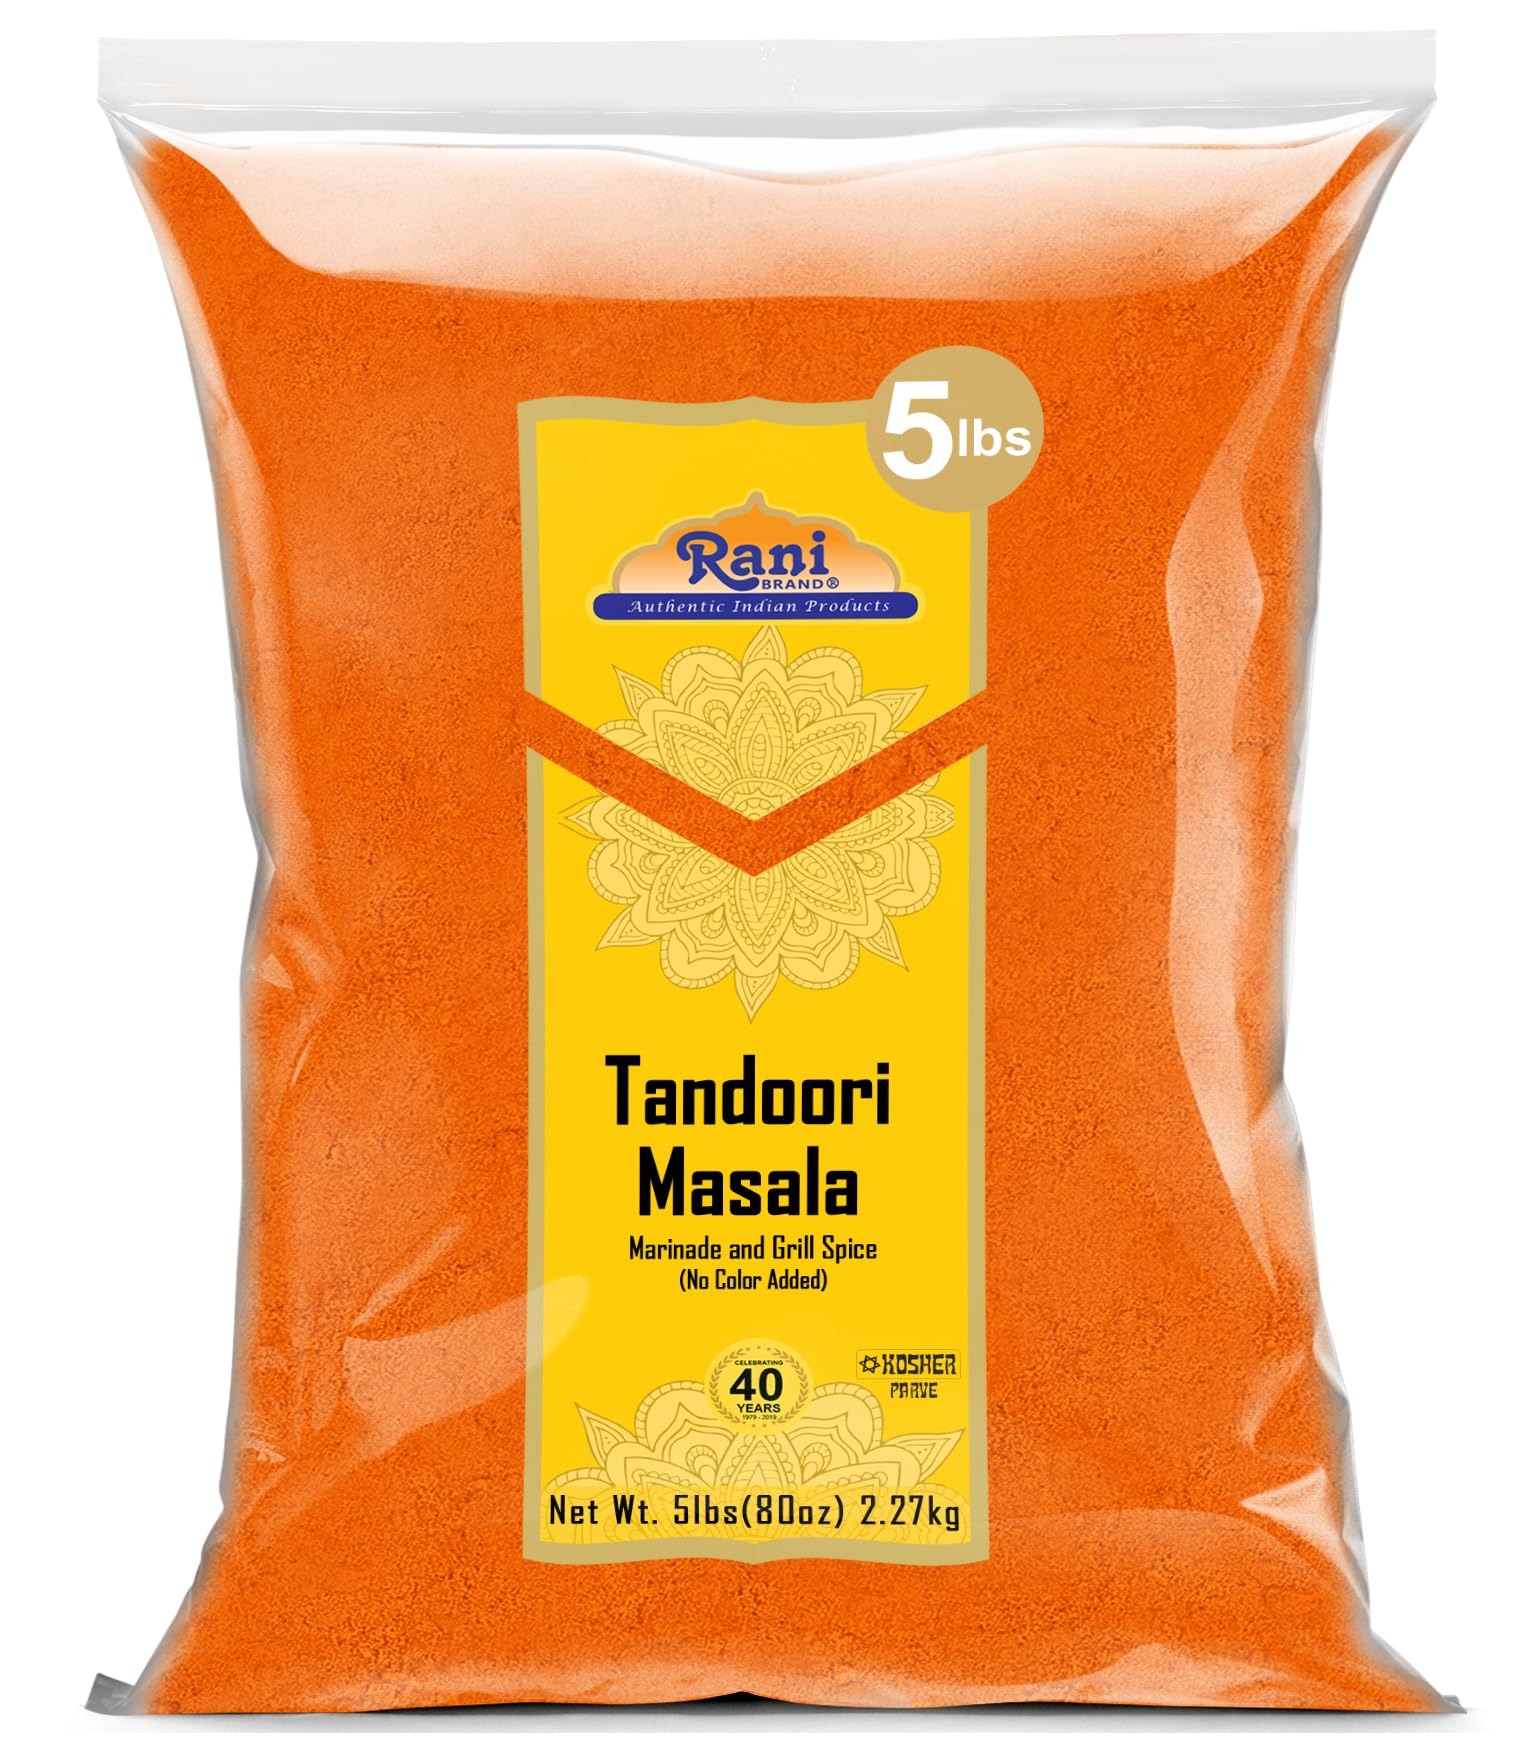
Item Name: Rani Tandoori Masala (Natural, No Colors Added) Indian 11-Spice Blend 80oz (5lbs) 2.27kg Bulk ~ Salt Free | Vegan | Gluten Friendly | NON-GMO | Kosher | Indian Origin
Bullet Point 1: You'll LOVE our Tandoori Masala by Rani Brand Here's Why: Now KOSHER! 100% Natural, Non-GMO, No Preservatives, Vegan, Gluten Friendly PREMIUM Gourmet Food Grade Spice.
Bullet Point 2: 🍗Authentic Taste comes from 11 high quality pure spices blended in harmony, not a partial recipe made from 5-6 spices like many other brands
Bullet Point 3: 🍗Can be used as a rub or to create curry. Used to to make Tandoori Chicken (Recipe is on the bottle), curry vegetables or our favorite Paneer! (Indian Cheese)
Bullet Point 4: 🍗Rani is a USA based company selling spices for over 40 years, buy with confidence!
Bullet Point 5: 🍗Net Wt. 80oz (5lbs) 2.27kg, Authentic Indian Product, Product of India
Product Description: <b>Tandoori Masala</b>A Little History! <br> The state of Punjab is particularly famous for its Tandoori cuisine, which uses large clay ovens to barbeque meat dishes, breads and creamy lentil stews. Meat, poultry, and seafood are marinated in a mixture of yogurt and Tandoori Masala, and then baked in the traditional clay oven, barbeque grill, or conventional oven. The blend has a fragrant spicy aroma, which is both hot and sour in taste combining strong overtones of cumin and coriander.
Value: 80.0
Unit: Ounce

Price: 46.99